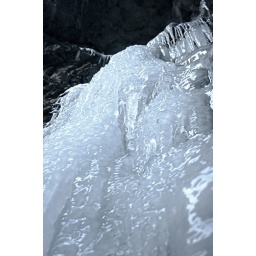
This is on a wall in the Breitachklamm. During summer, water runs down the walls creating impressive ice shapes.